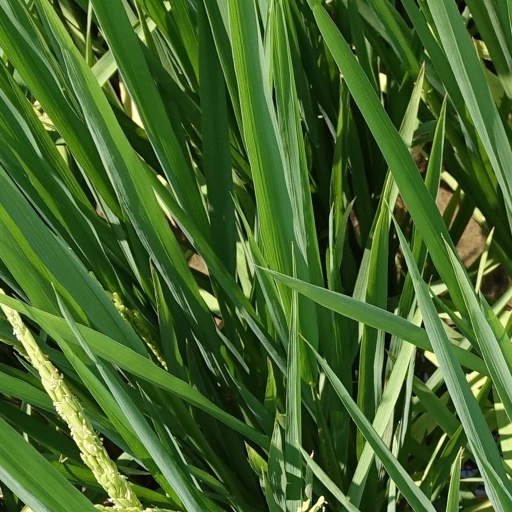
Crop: rice